KEYS

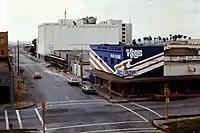
KEYS studios circa 1977

KEYS signed on the air in . It was the second radio station in Corpus Christi, powered at 250 watts with studios in the Centre Theatre Building. It was owned by Nueces Broadcasting and it originally transmitted on 1490 kilocycles.